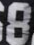
Number: 8